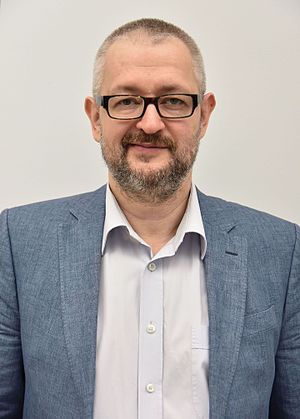
Rafał A. Ziemkiewicz
Rafał Aleksander Ziemkiewicz er en polsk forfatter og journalist.